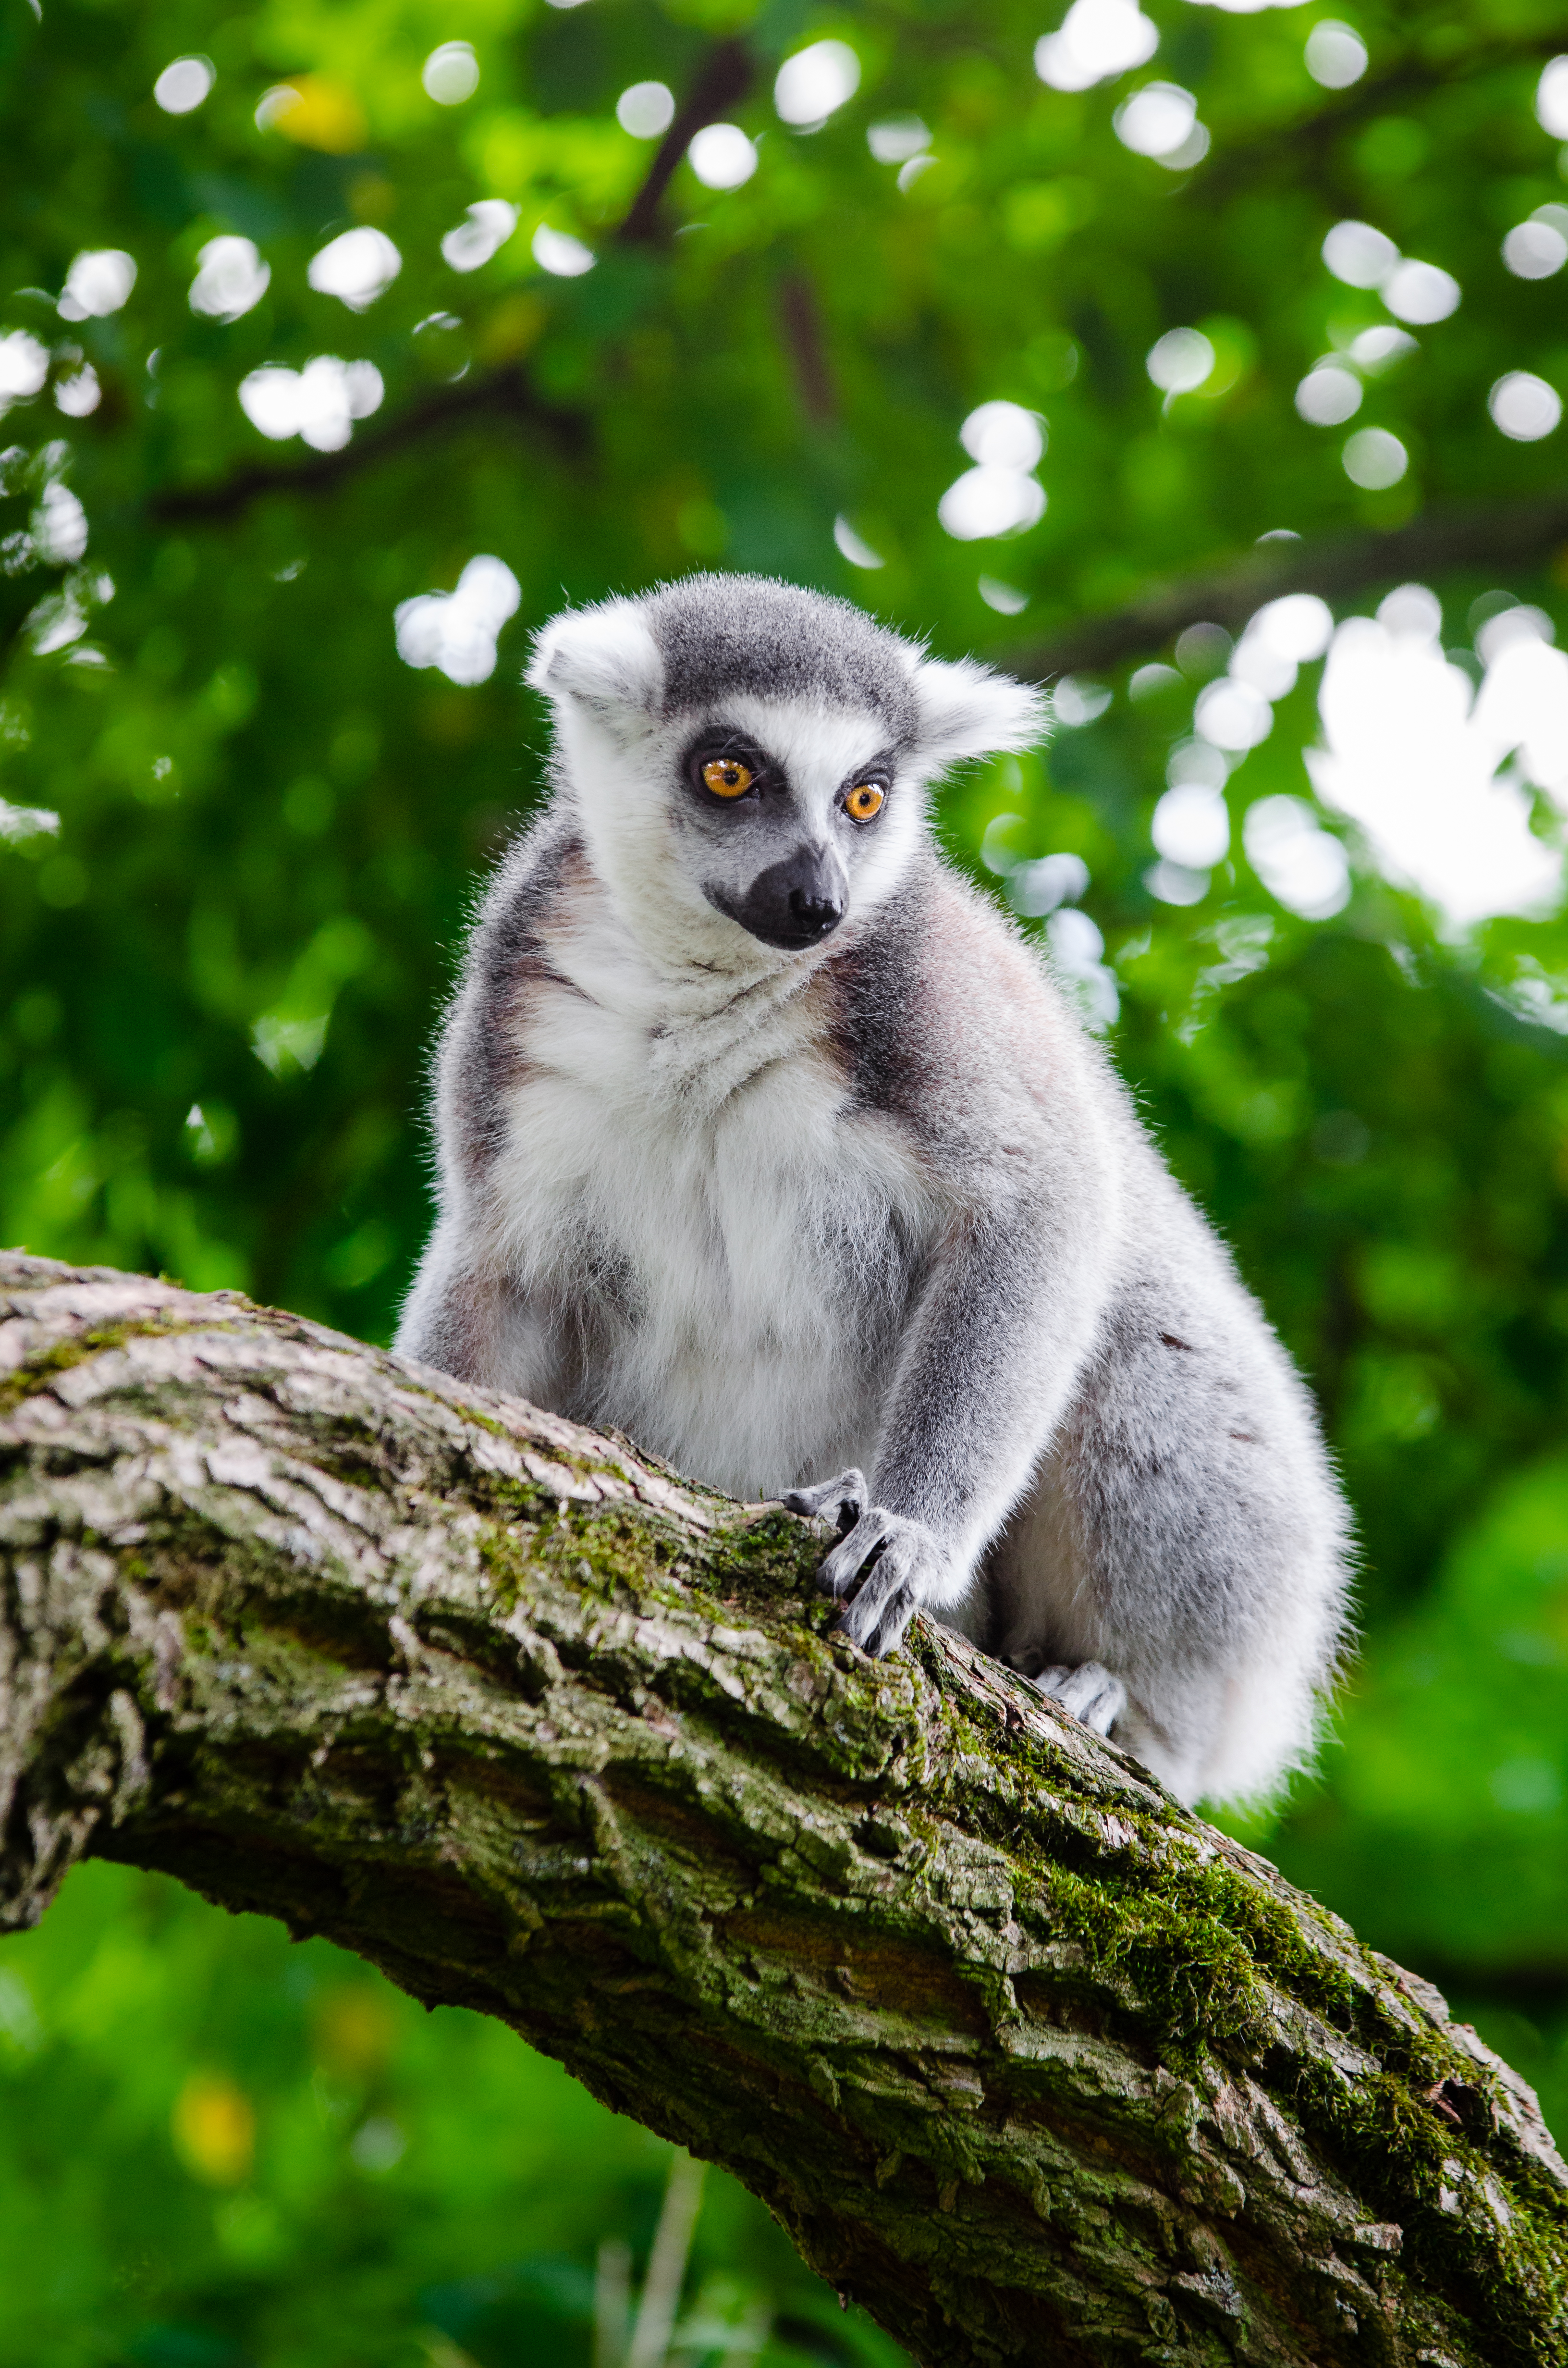
nature, branch, animal, wildlife, zoo, mammal, fauna, primate, madagascar, vertebrate, lemur, macaque, new world monkey